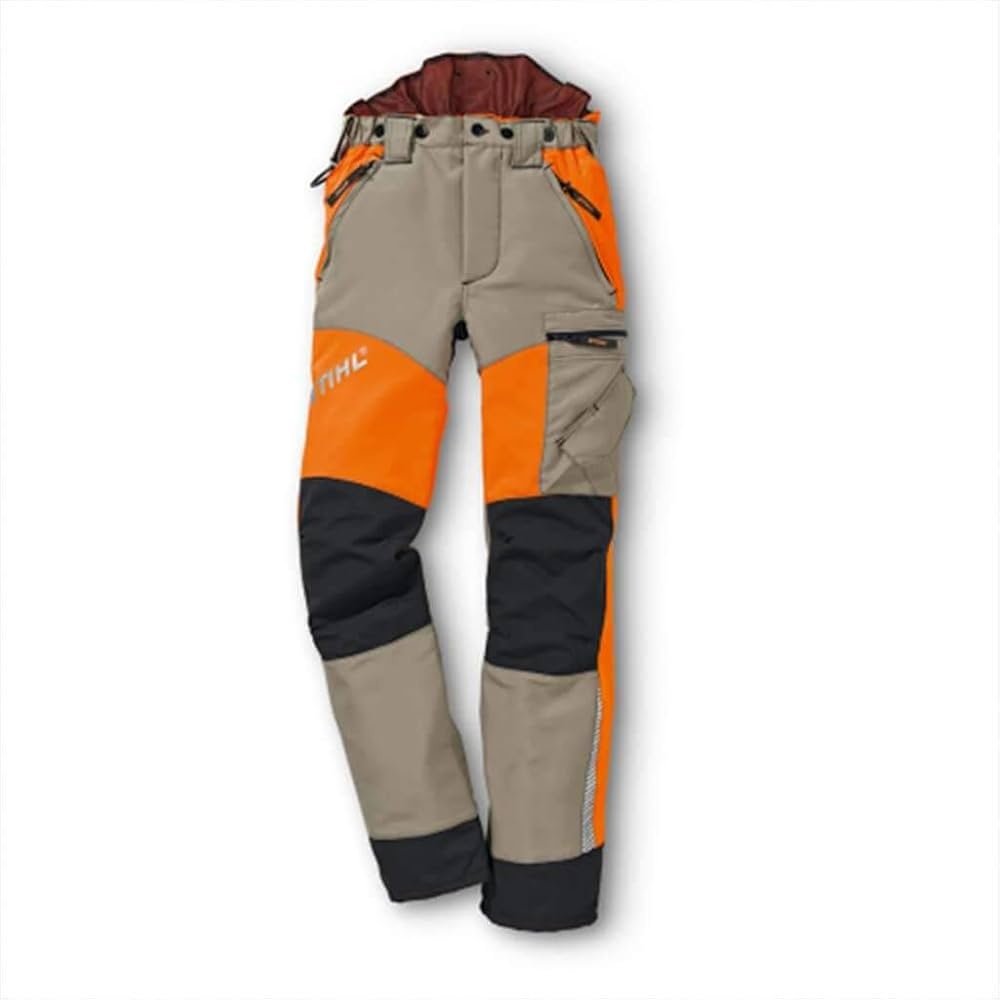
Stihl Dynamic Vent Pants with Cut Protection
Stihl Dynamic Vent Pants with Cut Protection Committed to offering quality safety apparel, STIHL is proud to present the DYNAMIC VENT Safety Pant. With a lightweight, breathable shell and seven layers of cut resistant material, the pant offers outstanding comfort and protection. Features include zip ventilation on the back of the thighs, reinforced knees, thorn and water protection on the lower legs and several pockets with zip closures. The DYNAMIC VENT Safety Pant meets the European EN 381, Class 1 (Design A, 3,900 feet per minute), front cut protection standard. This allows the pant to be worn by professionals in Saskatchewan, Manitoba, Ontario, Quebec and New Brunswick. Very light, breathable trousers for the summer with reflective areas Part Number Size Waist (Inches) 0088 342 0902 24-27 0000 883 9342 30 0000 883 9346 33 0088 342 2216 39-43
Brand: Stihl
Category: Business & Industrial > Forestry & Logging > Forestry & Logging Protective Gear